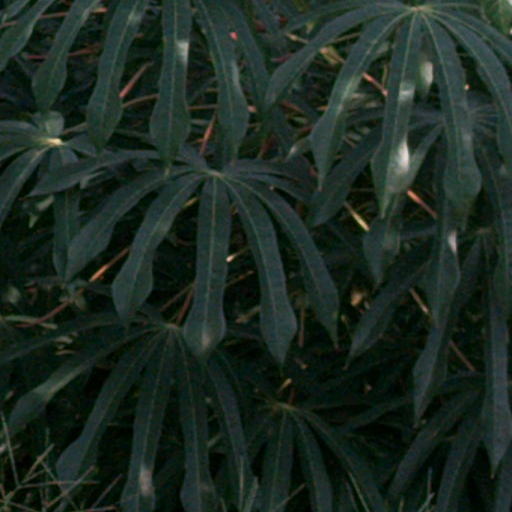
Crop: cassava